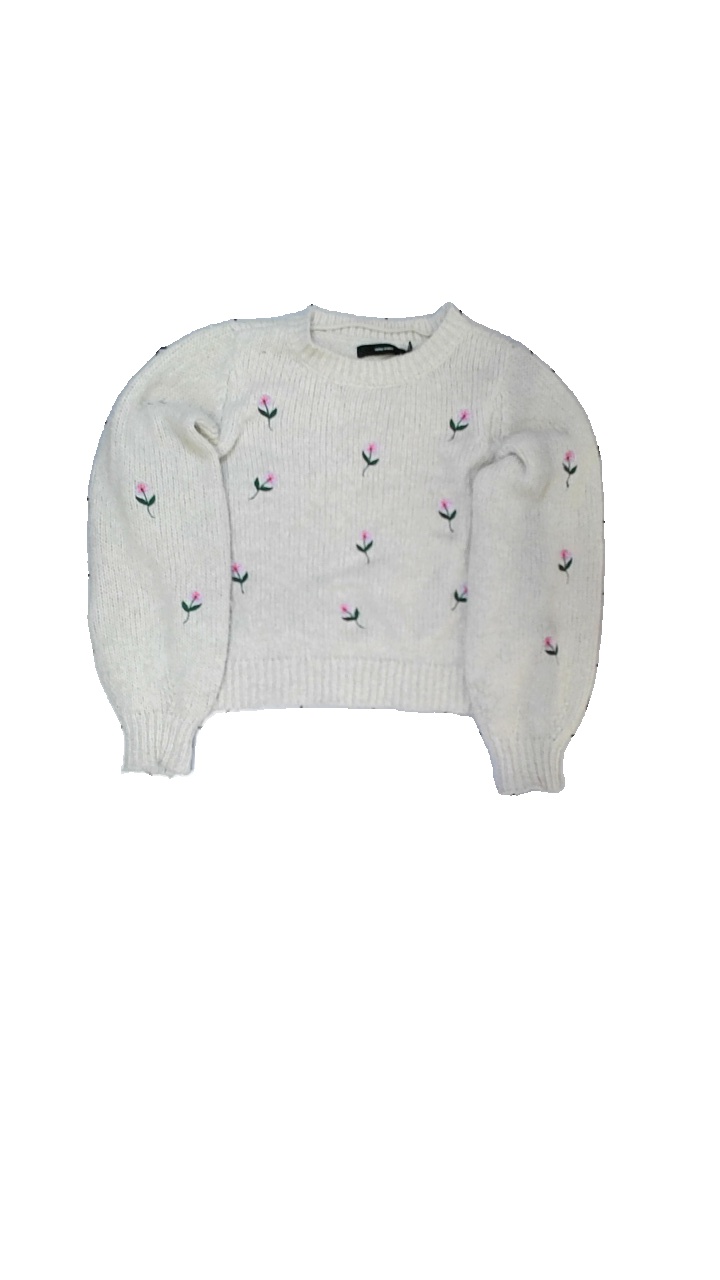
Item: Sweater (Ladies)
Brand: Vero Moda
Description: Stickad sweater med broderi blommor
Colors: Beige, Purple, Pink, Green
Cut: C-collar
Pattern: Embroidered
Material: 100% polyester
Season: All
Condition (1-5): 3
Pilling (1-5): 3
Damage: nopprigt på ärmar
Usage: Export
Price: <50